Transgender asylum seekers

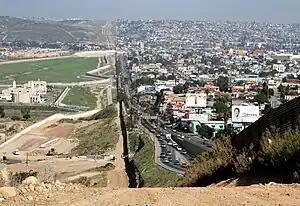
Mexico/U.S. Border

Also, because they are required to retell traumatic stories or discuss the abuses they experienced within their home countries, transgender persons face high levels of emotional and physical distress, and most asylum seekers report feelings of sadness, hopelessness, depression, and anxiety while seeking asylum. In the study focused on document review of asylum applications of Mexican transgender refugees, professionals diagnosed 100% of the asylum seekers with PTSD and diagnosed 93% with depression. Over half of the asylum seekers reported suicidal tendencies and several made attempts as suicide, to them, seemed like the only way to escape the verbal, physical, and sexual abuse they experienced. A report based on interviews from 28 transgender women from El Salvador, Guatemala, Honduras and Mexico, highlighted that all the women interviewed had survived physical assault, verbal violence, and denial of routine treatments while in detention. Transgender refugees in particular suffer from inadequate access to hormone therapy while in the asylum process, and often suffer from physical abuse within detention.